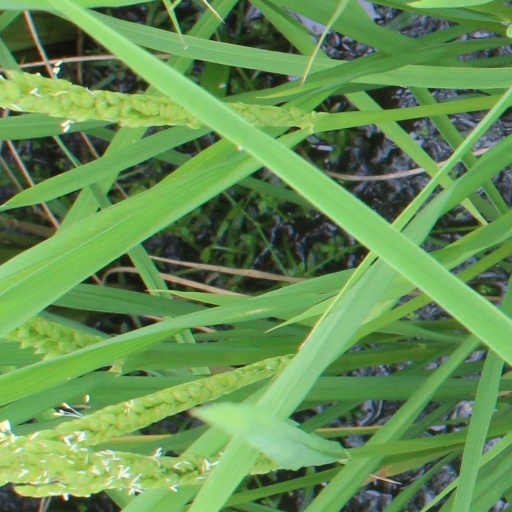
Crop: rice